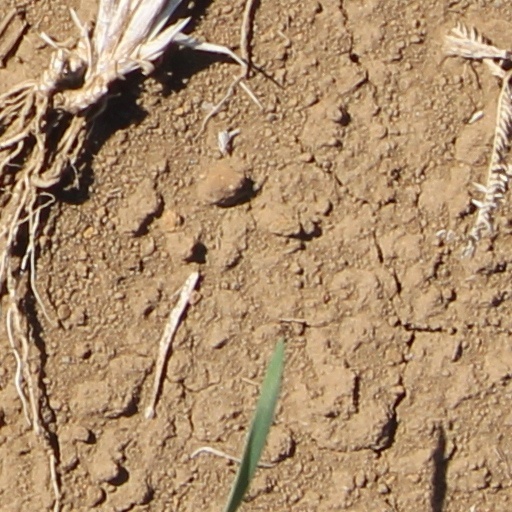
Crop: wheat